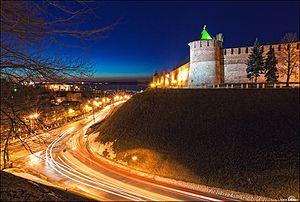
Nijni Novgorod ou Nijni-Novgorod est une des principales villes de Russie. Elle est située dans la partie centrale de la Russie européenne au confluent de la Volga et de l'Oka, à 402 km à l'est-nord-est de la capitale du pays Moscou. Sa population s'élève à 1 266 871 habitants en 2016, ce qui en fait la cinquième agglomération de Russie. La ville est la capitale de l'oblast de Nijni Novgorod, du district fédéral de la Volga et le centre économique de la région économique de Volga-Viatka.